Source credibility

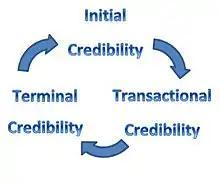
Dynamics of source credibility

Lateral Reading is a strategy identified as essential for evaluating the credibility of digital information, as demonstrated by research from Wineburg and McGrew, which highlights its effectiveness in distinguishing reliable sources from misinformation. Unlike traditional "vertical reading," which involves analyzing a single source in isolation, lateral reading encourages users to leave the original source and verify its claims across multiple independent references. Wineburg and McGrew’s research demonstrated that professional fact-checkers excelled in this technique, outperforming students and historians in identifying reliable sources. Their study involved participants verbalizing their thought processes while evaluating live websites, revealing that fact-checkers used lateral reading to cross-check claims across multiple sources, whereas students and historians relied more on vertical reading, focusing on a single source. Carillo and Horning expanded on this by highlighting the strategy's application in educational contexts, where it serves as an effective method for teaching students how to navigate information online. As digital misinformation grows, lateral reading has shown itself as a foundation of media literacy.